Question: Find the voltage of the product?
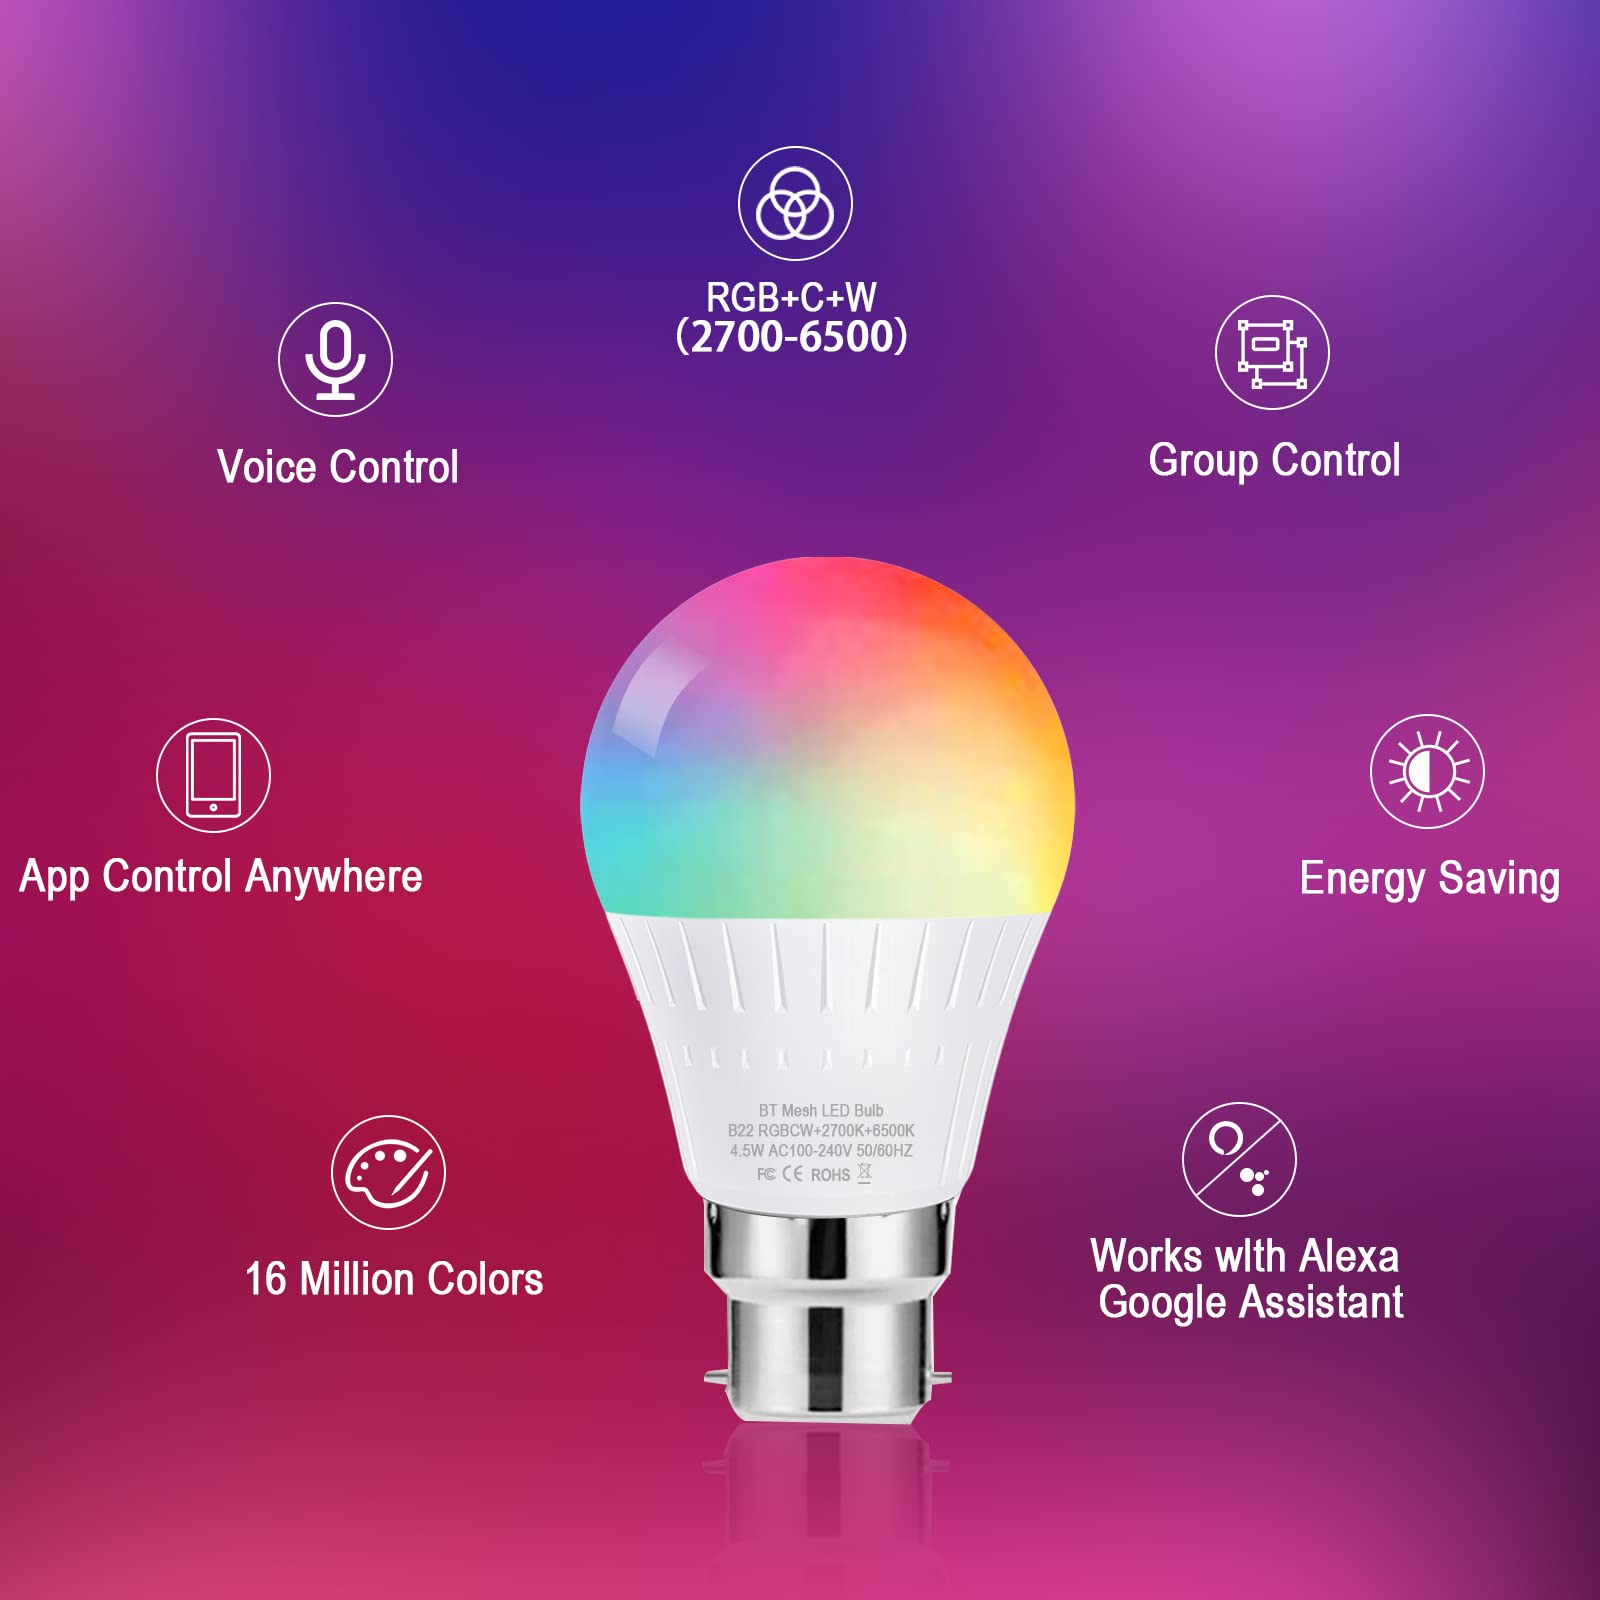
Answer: [100.0, 240.0] volt